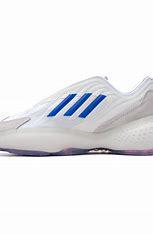
Brand: Adidas
Model: Ozrah